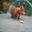
Label: squirrel